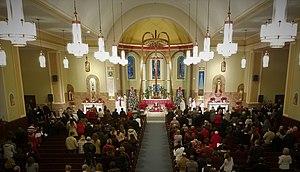
L'église Saint-Guillaume est une église catholique paroissiale de Philadelphie aux États-Unis, située dans le quartier de Lawncrest. Elle est dédiée à saint Guillaume et dépend de l'archidiocèse de Philadelphie. Elle dessert en 2019 environ 1 830 foyers.